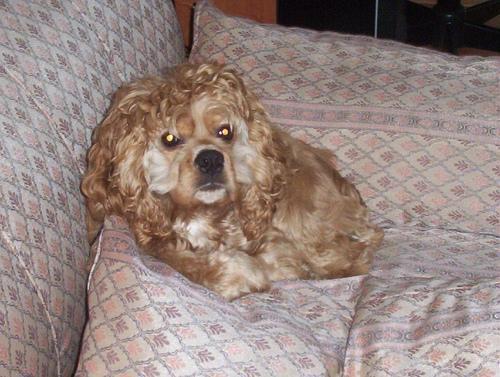
cocker_spaniel